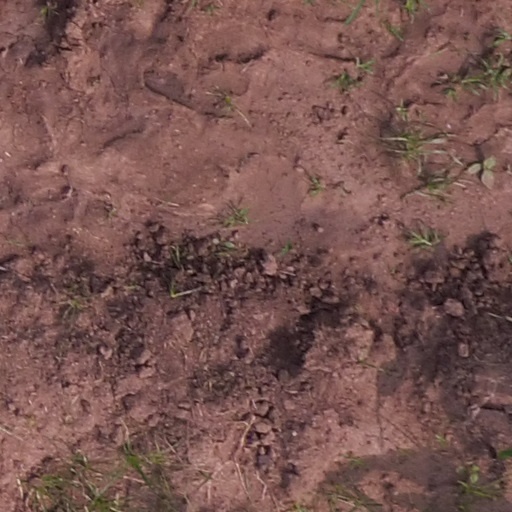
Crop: maize; corn